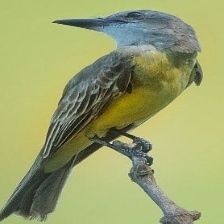
Species: TROPICAL KINGBIRD
Scientific name: TYRANNUS MELANCHOLICUS